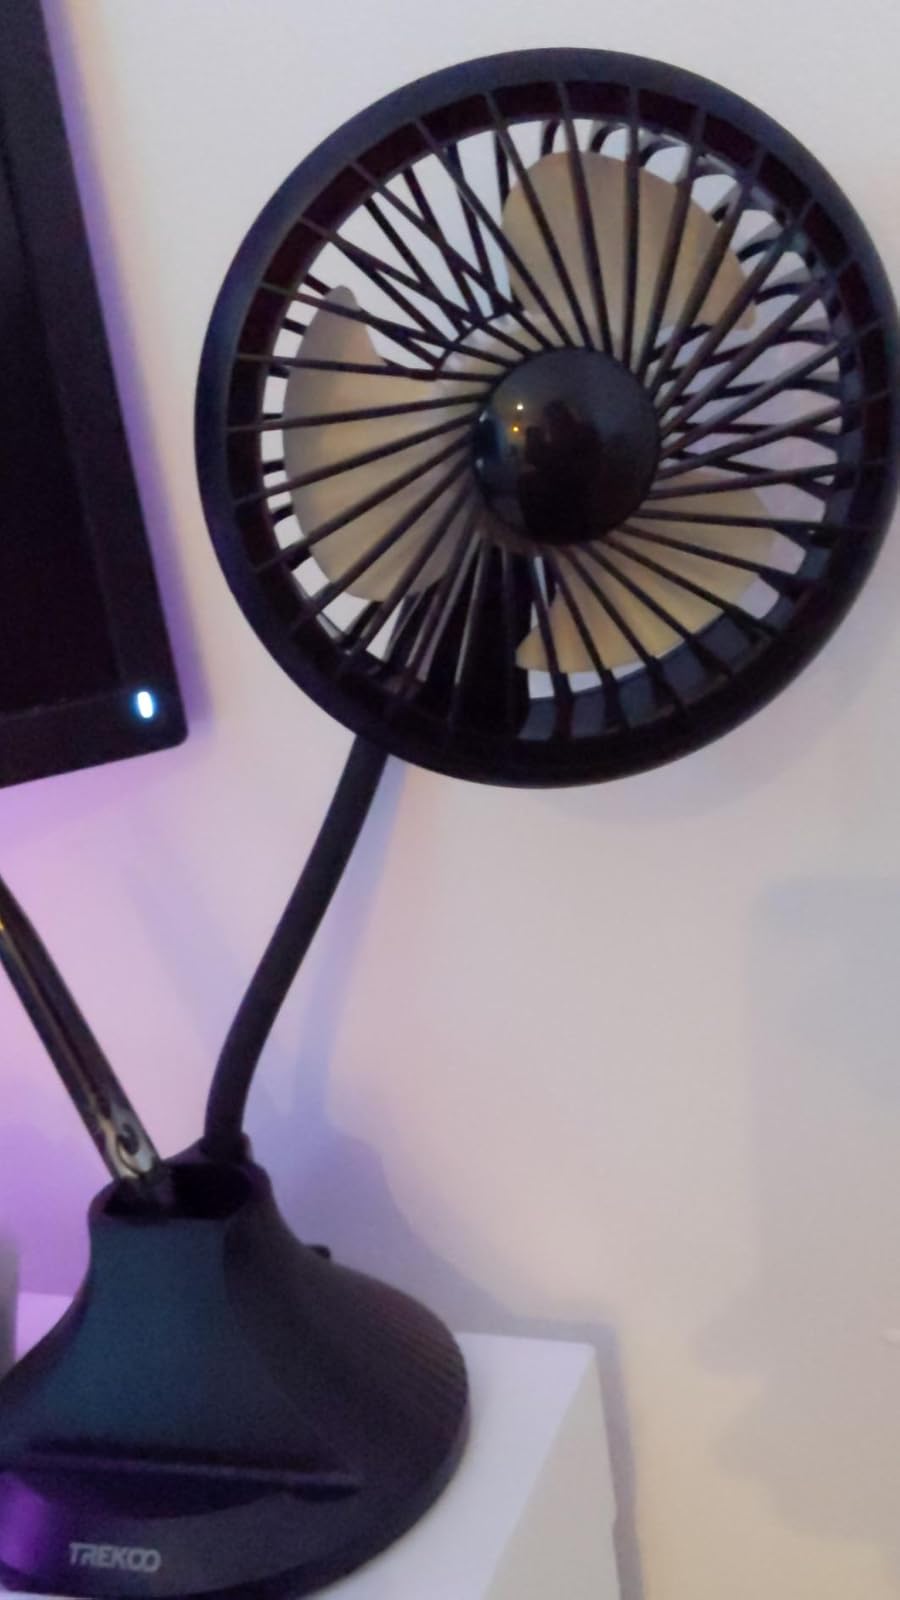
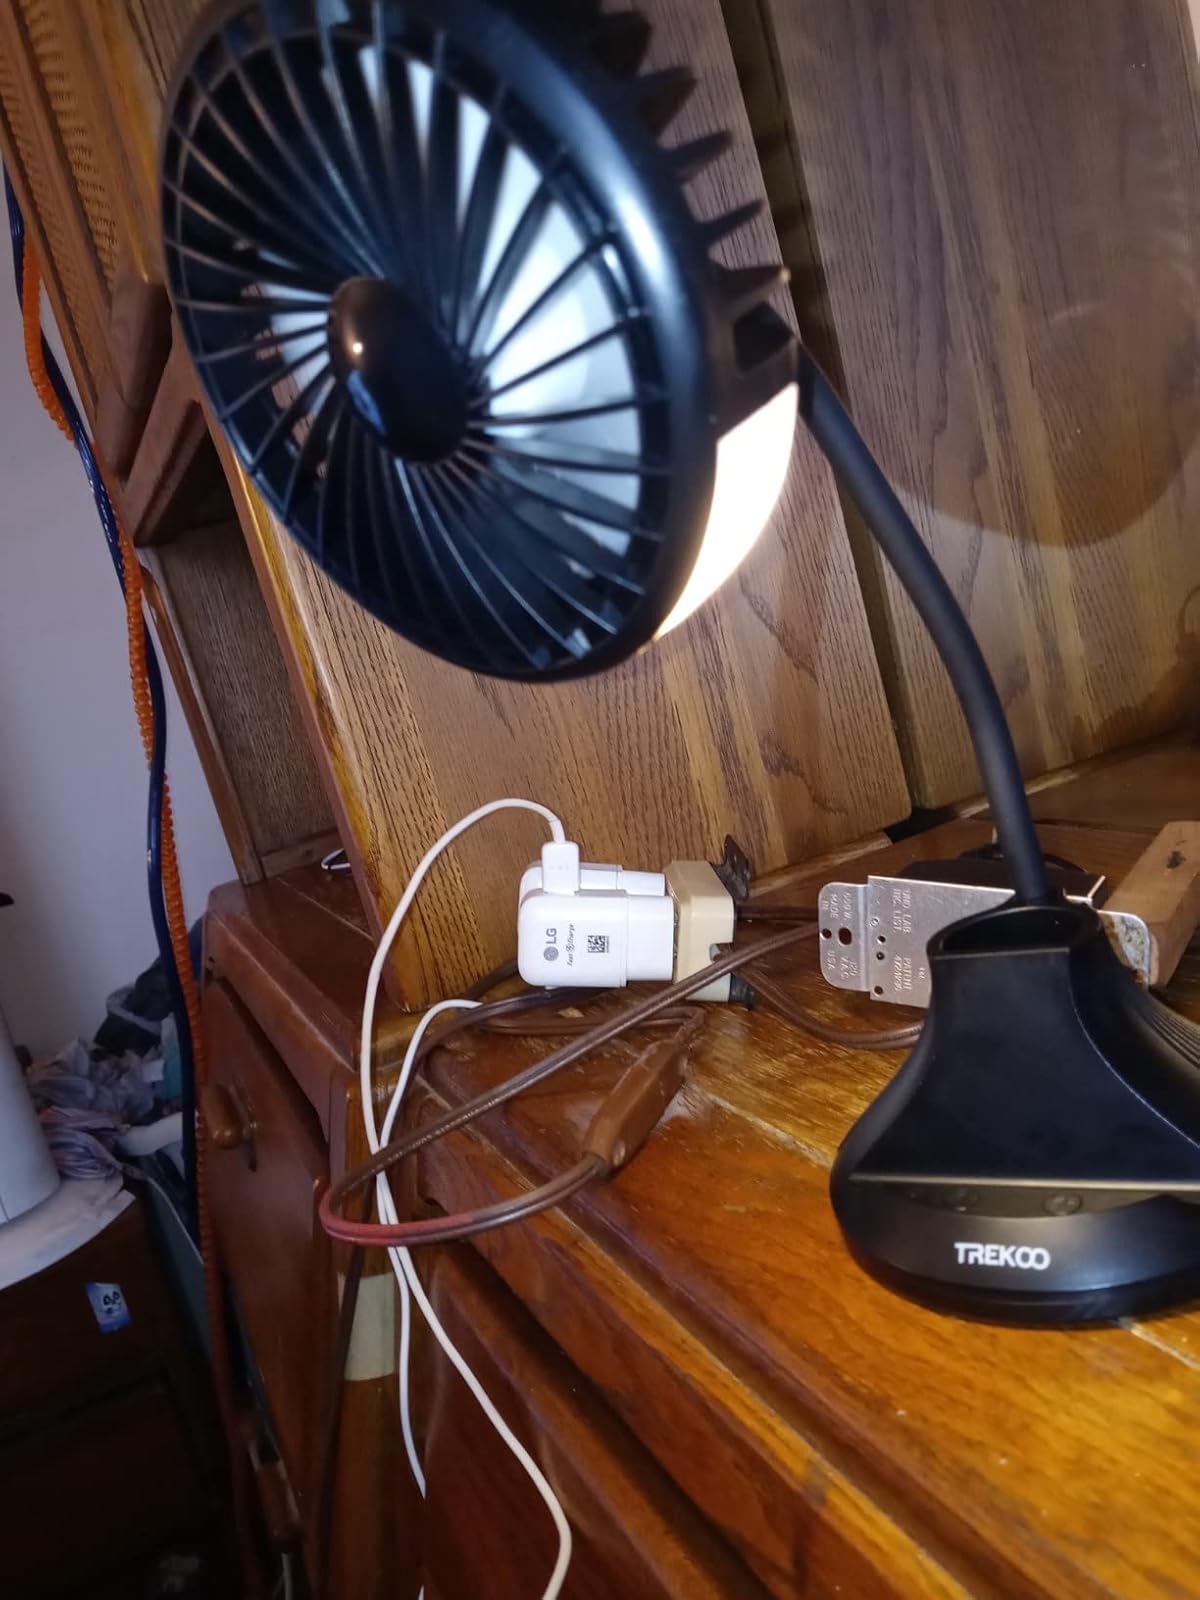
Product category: fan
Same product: yes